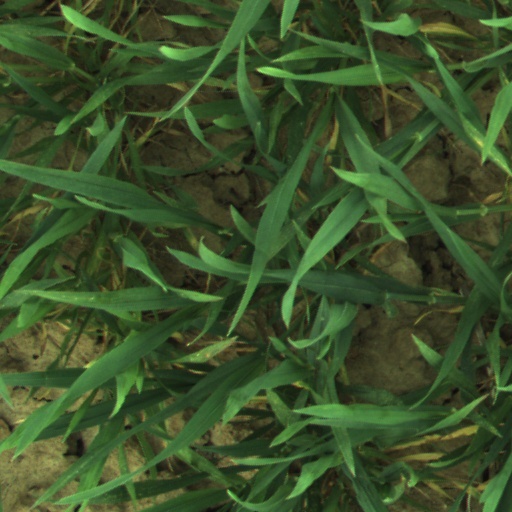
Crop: wheat